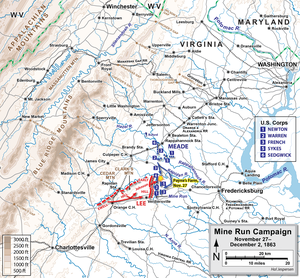
La campagne de Mine Run, également évoquée sous les dénominations bataille de Mine Run, de Payne's Farm, ou de New Hope Church, se déroule dans le comté d'Orange, en Virginie. Avec l'armée du Potomac, l'Union tente, encore une fois sans succès, de défaire l'armée de Virginie du Nord confédérée. La campagne est marquée par des contretemps et occasionne peu de pertes.